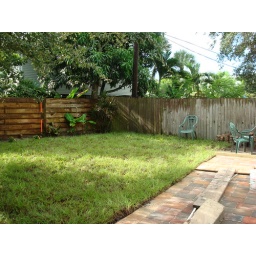
New grass and plants in backyard